Cannes-la-Bocca station

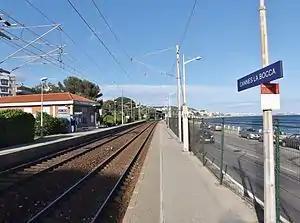
Station platforms and building in 2014.

Cannes-la-Bocca station (French: "Gare de Cannes-la-Bocca") is a railway station in the city of Cannes, southern France.